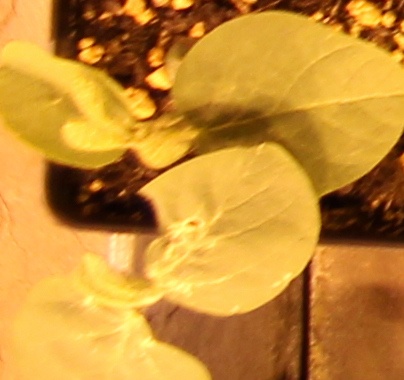
Label: Soybean